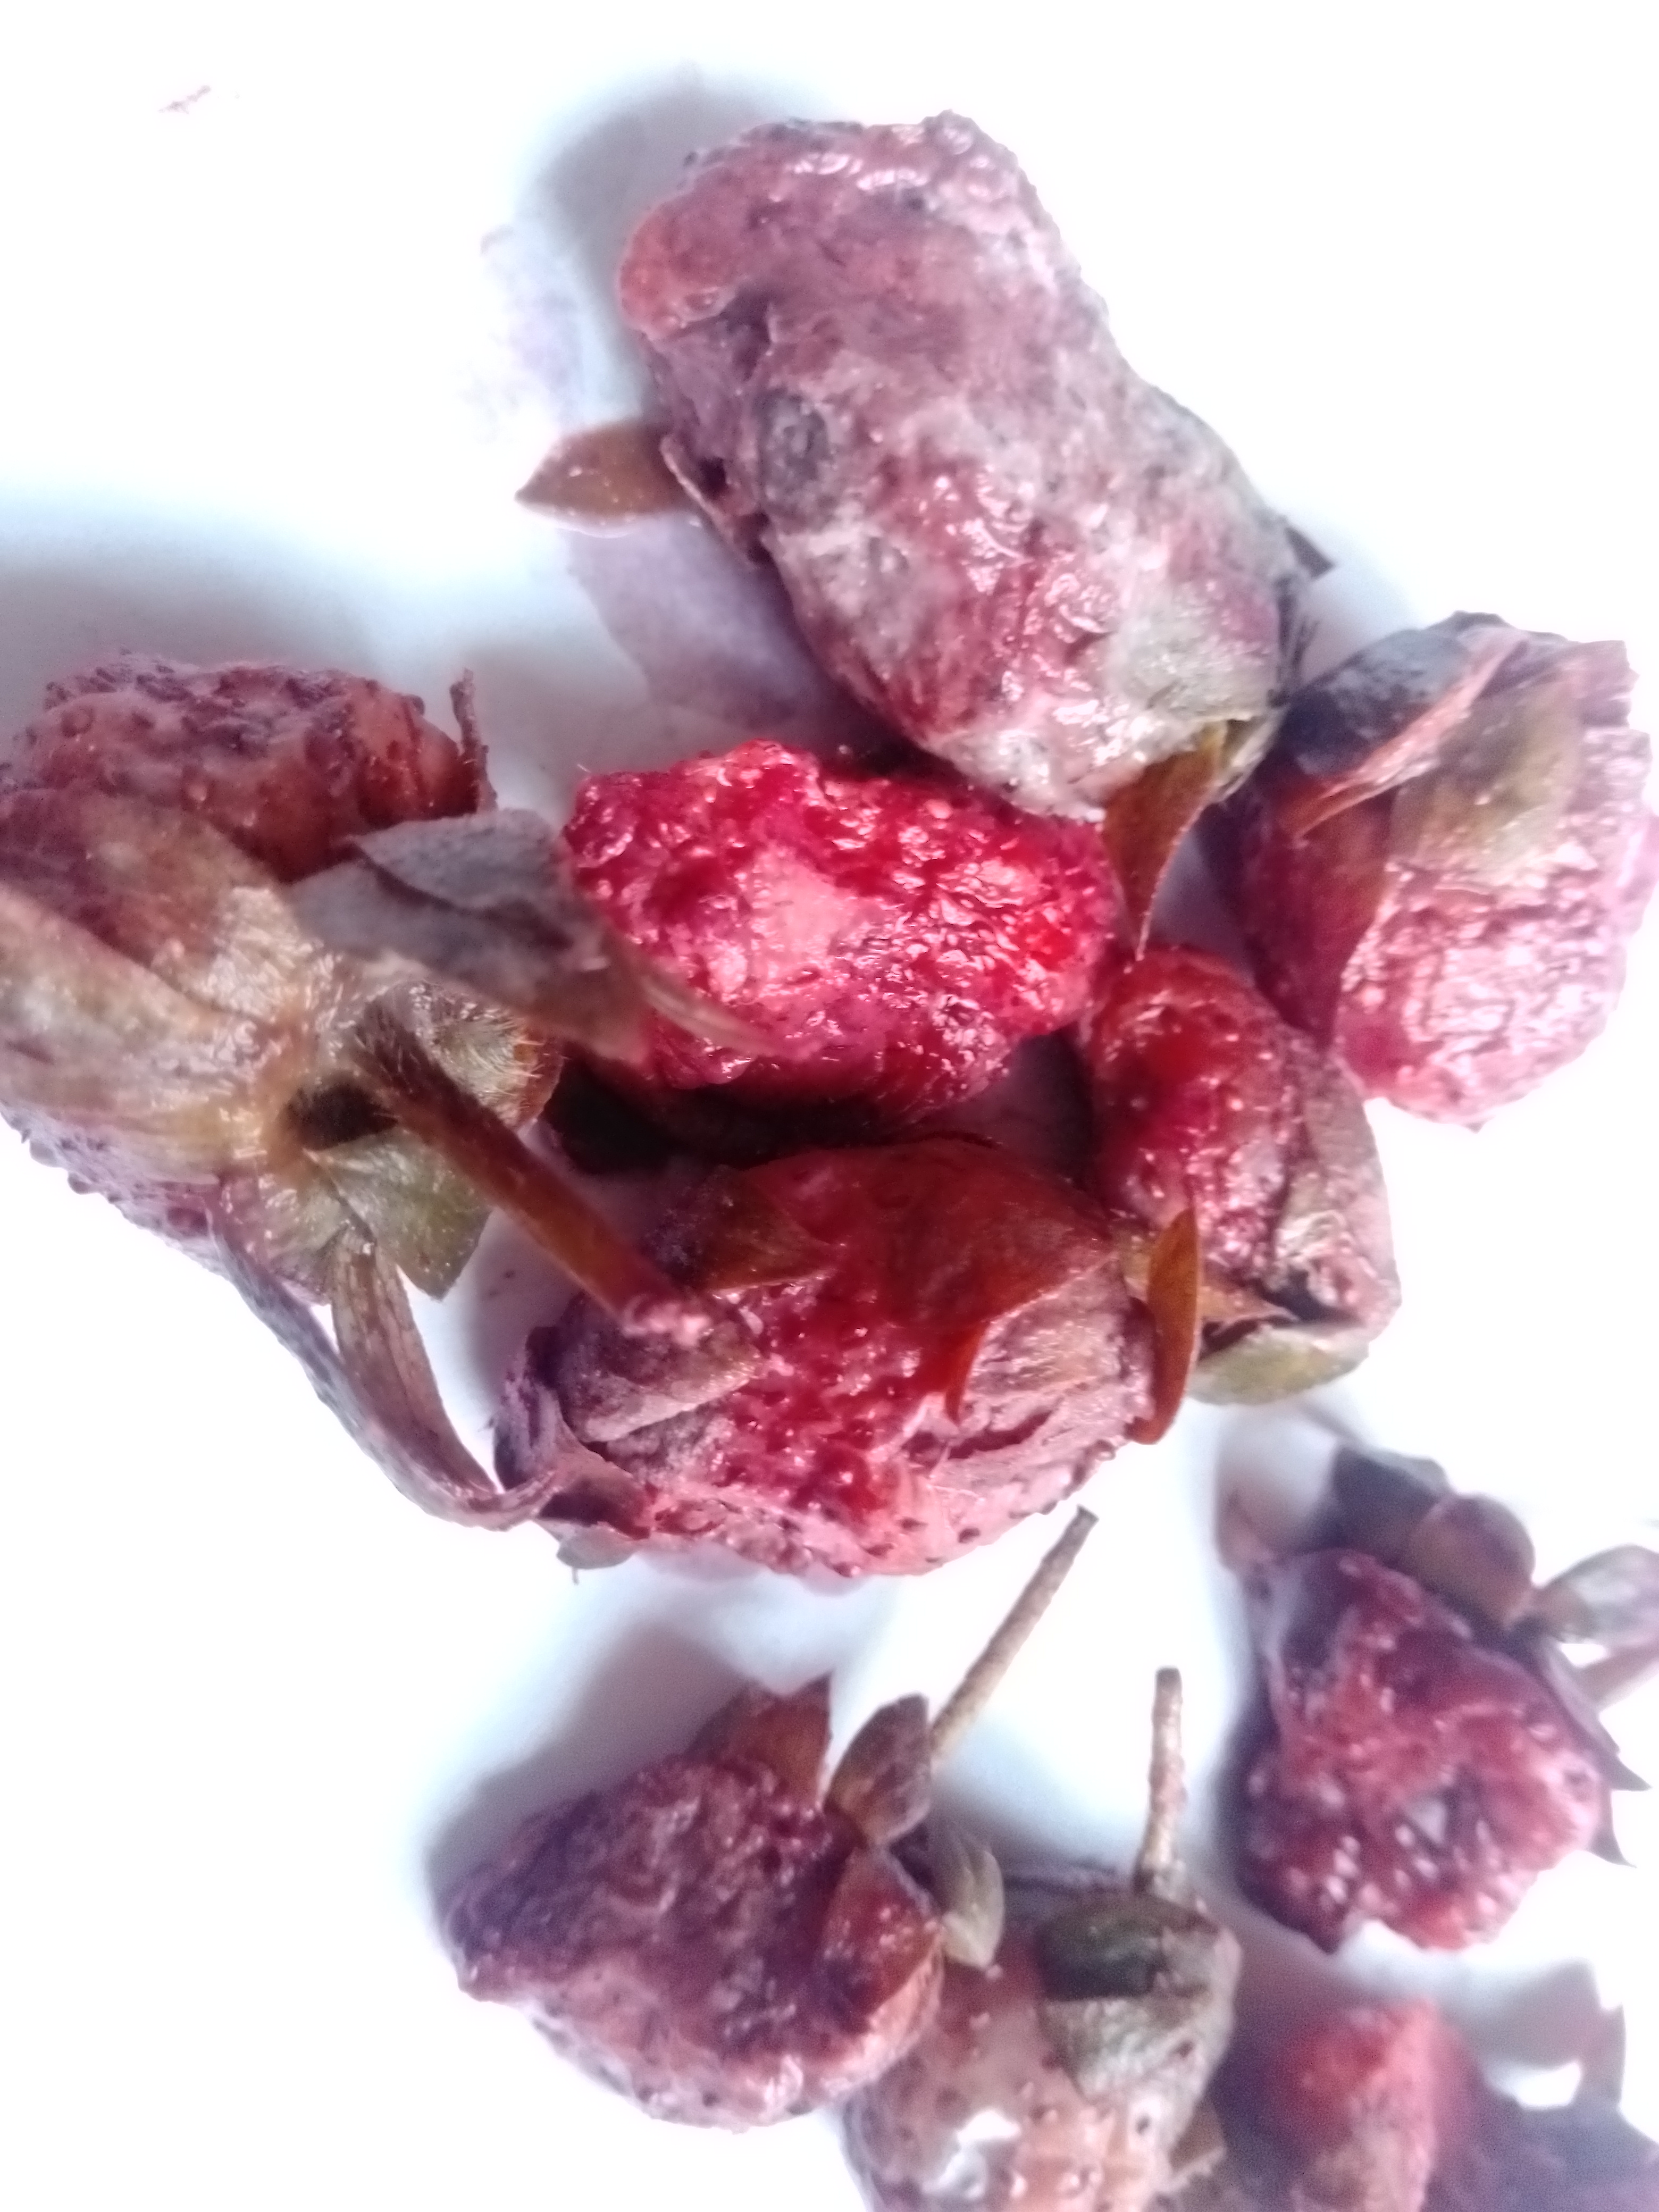
Fruit: strawberry
Condition: rotten